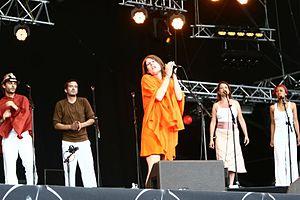
Camille aux Eurockéennes 2008